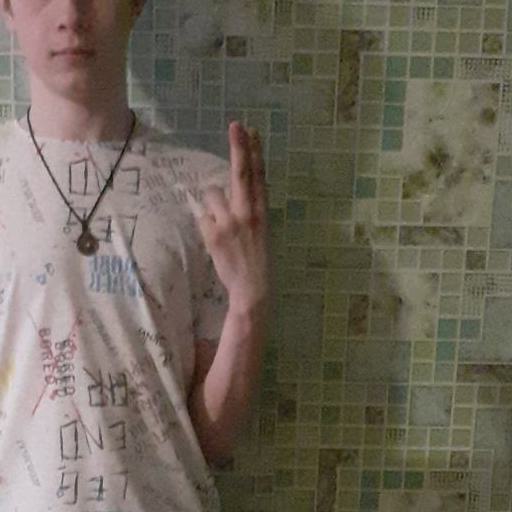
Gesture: two_up_inverted